Hooton Levitt

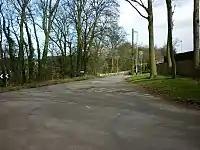
View of Joan Lane, Hooton Levitt

It is likely that the Levetts of Yorkshire, who gave their surname to the village of Hooton, originated in Sussex, where the family had initially held land and where their holdings were in the area of Sussex controlled by the Earls Warenne, among the most powerful of the Norman nobility, who held an immense baronial holding in Yorkshire stretching to Lancashire and Cheshire. William de Livet was a witness for a deed of about 1200 in which William de Warenne, 5th Earl of Surrey, confirmed a grant to Kirklees Nunnery by Reyner le Fleming, lord of the manor of Clifton.